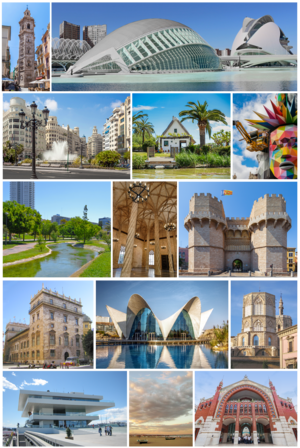
Valence est une ville d'Espagne, située dans l'est du pays sur la côte méditerranéenne. Fondée en 138 av. J.-C. par le consul romain Decimus Junius Brutus Callaicus sous le nom de Valentia Edetanorum, Valence devient, au Moyen Âge, la capitale du royaume de Valence.